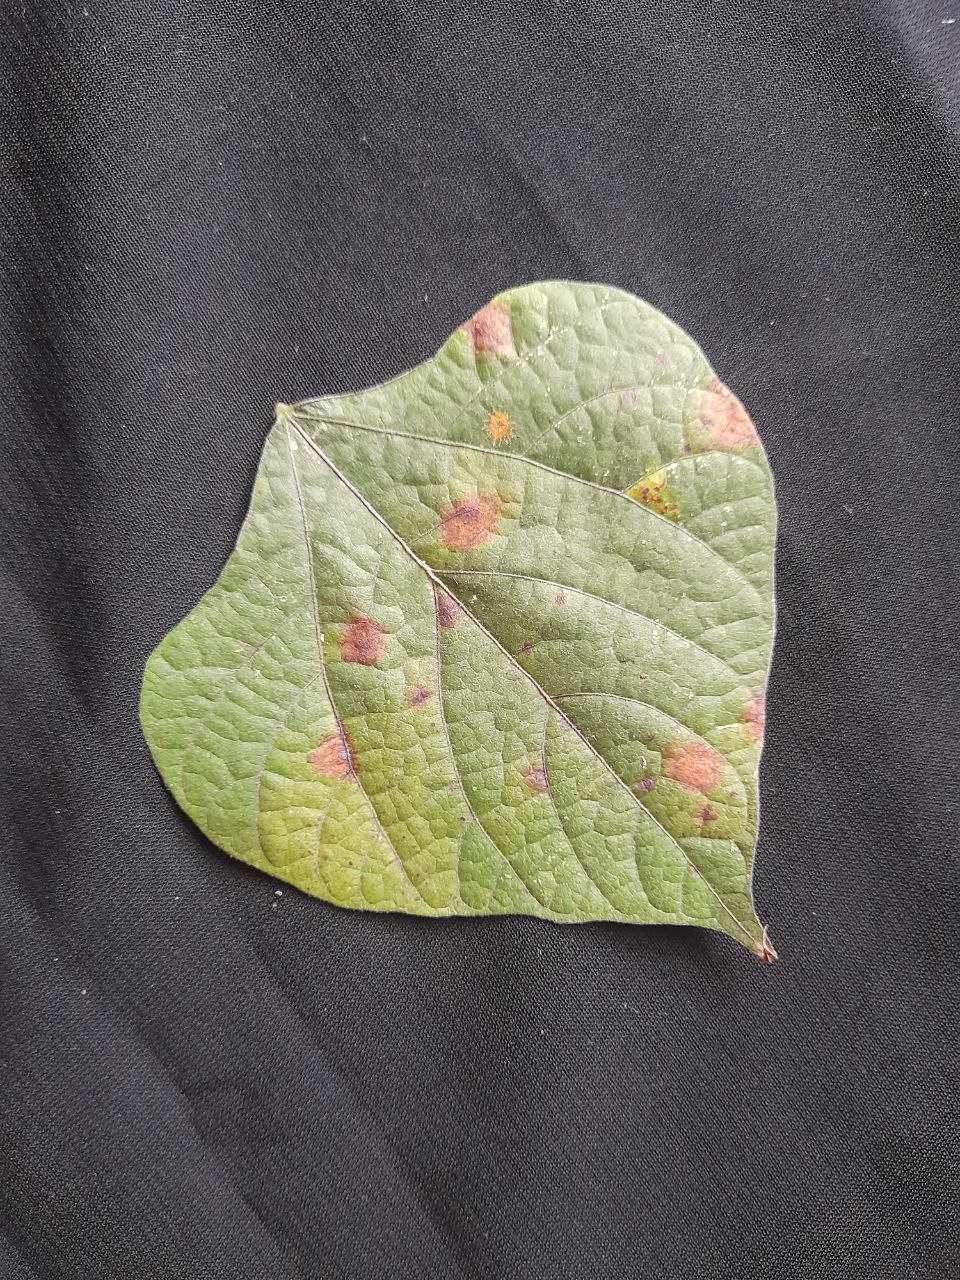
Crop: bean
Leaf condition: Rust